Neptune (collection)

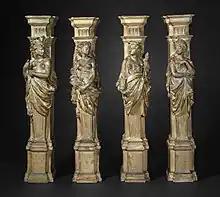
Four plaster columns, depicting women symbolically representing the continents of America, Africa, Europe, and Asia, respectively

The runway show for "Neptune" was staged during Paris Fashion Week on 7 October 2005 at the industrial warehouse of the Imprimerie Nationale in Paris. The invitation was a black and white photo of a model in a bubble bath whose nude form was only partially obscured by bubbles. McQueen's longtime collaborator Shaun Leane provided jewellery. Joseph Bennett, who had designed all of McQueen's runways since "No. 13" (Spring/Summer 1999), returned to handle set design.